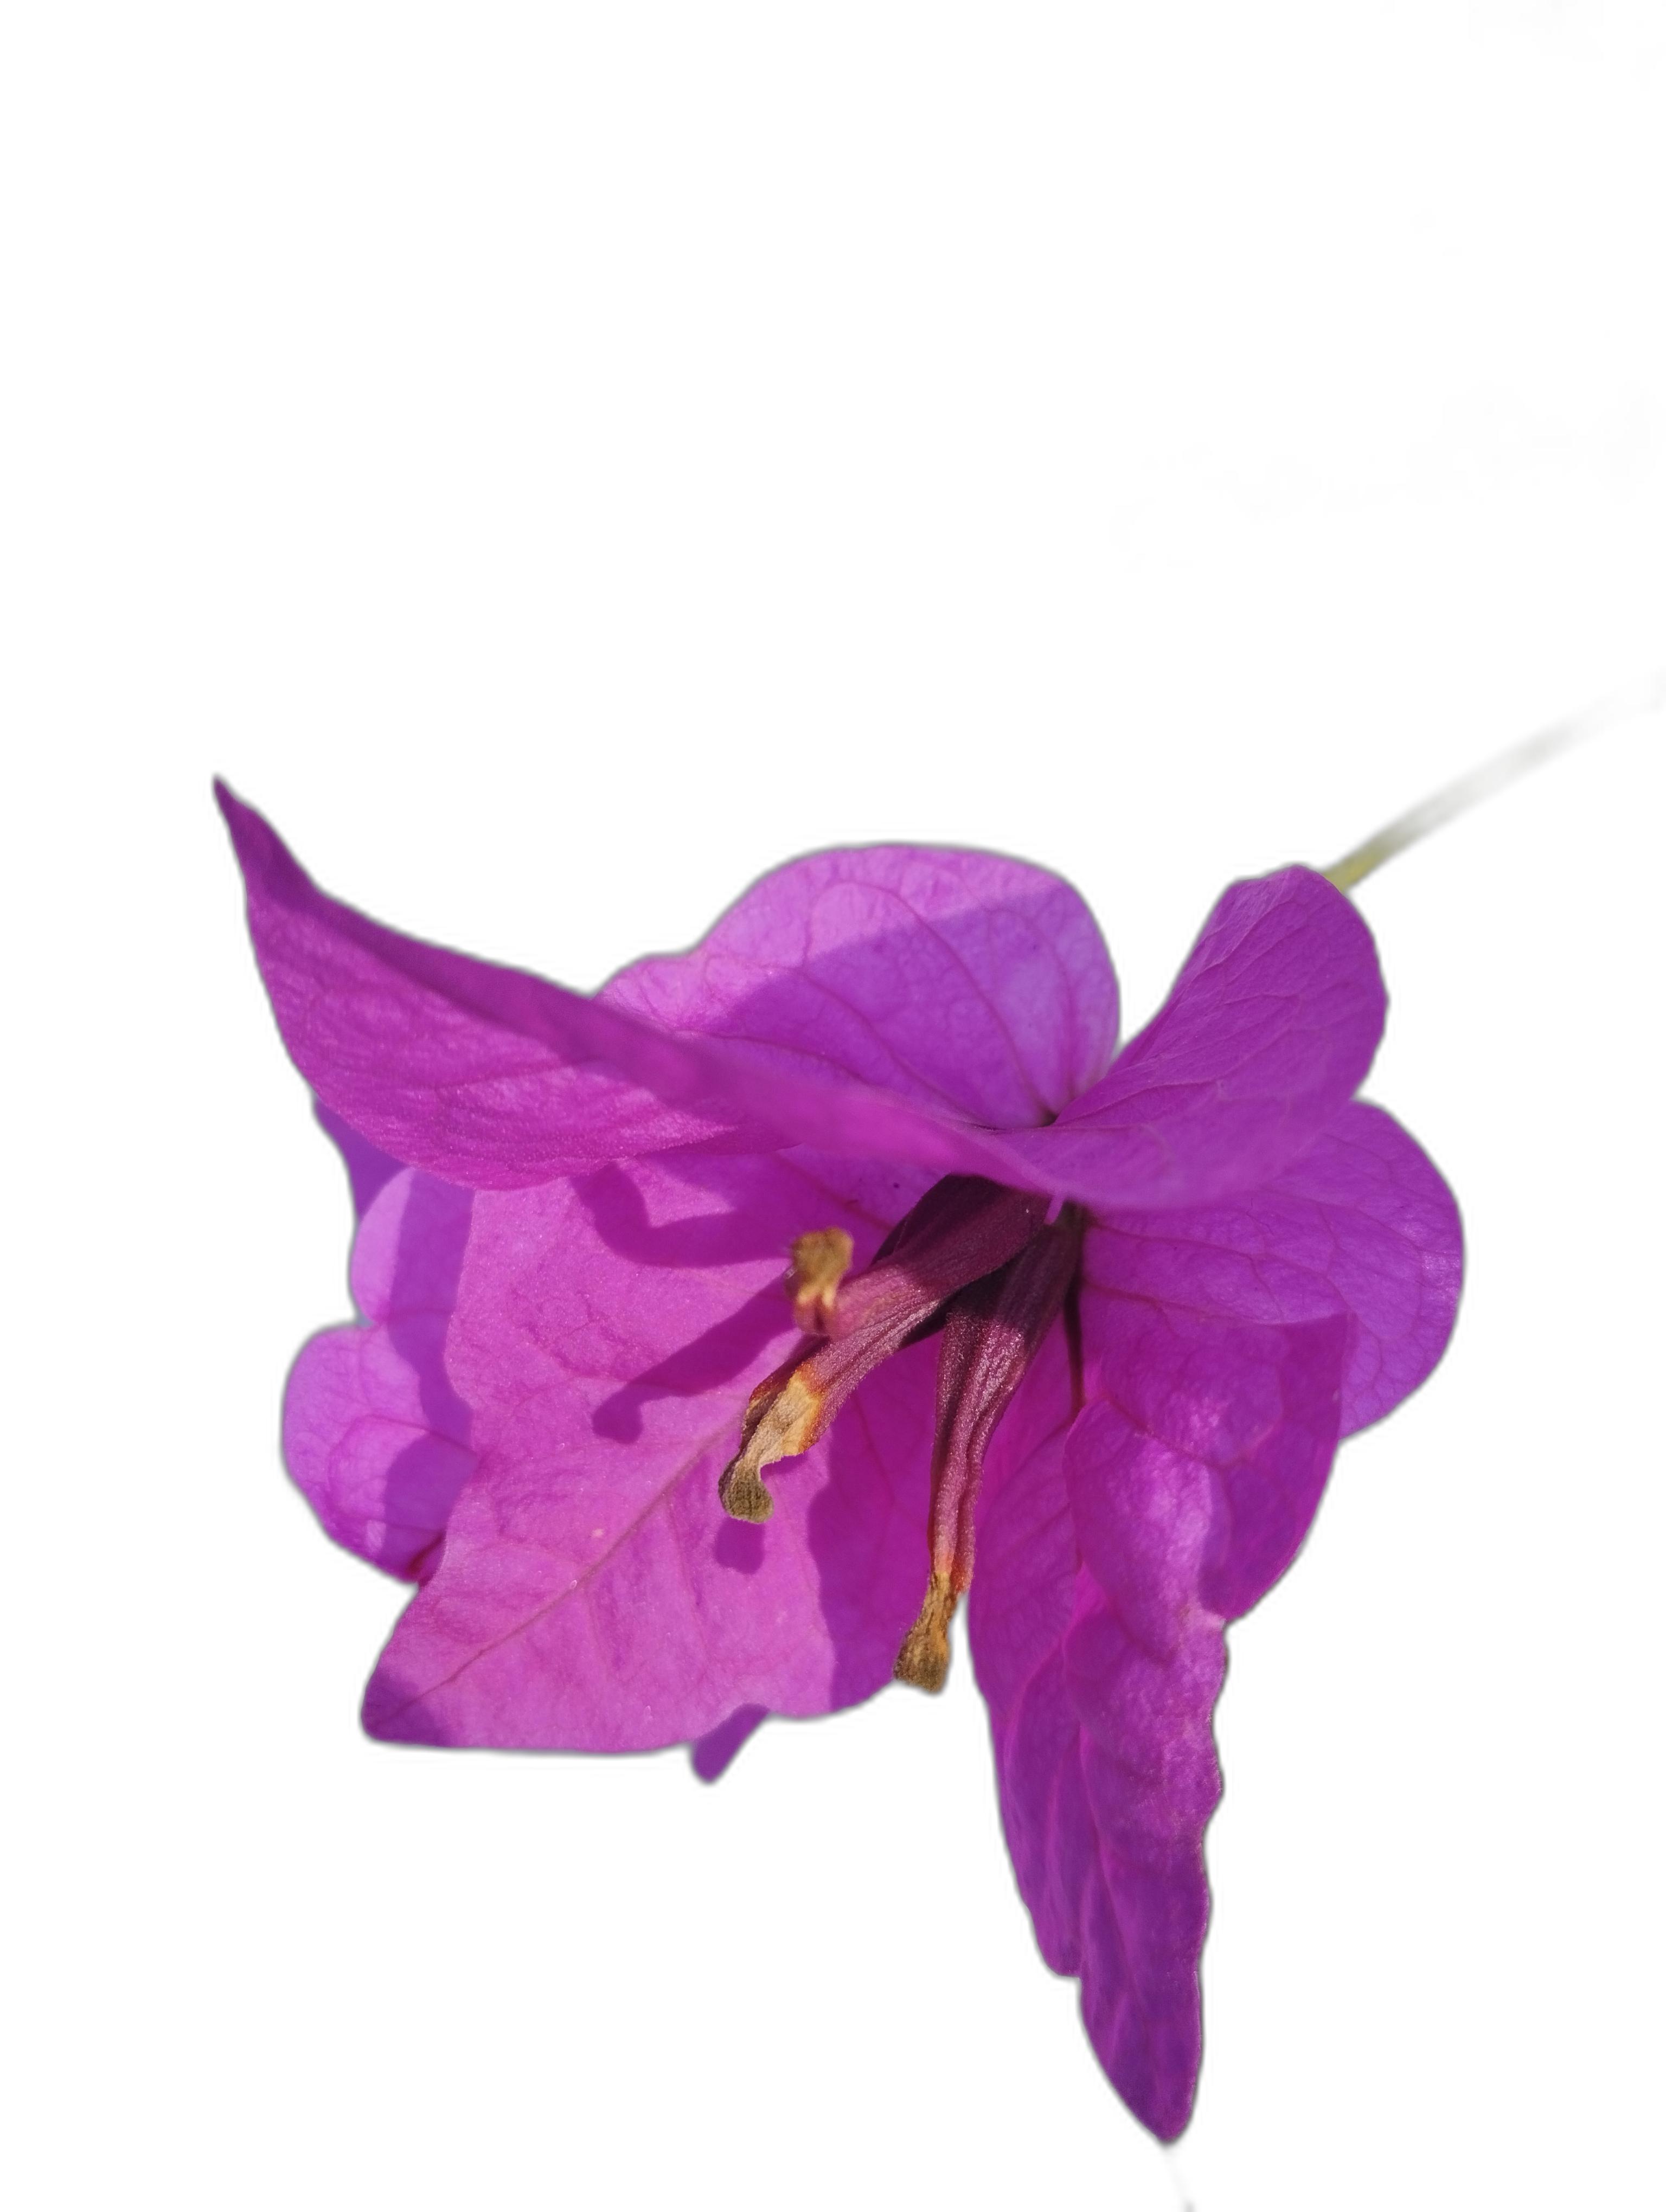
Label: Bougainvillea